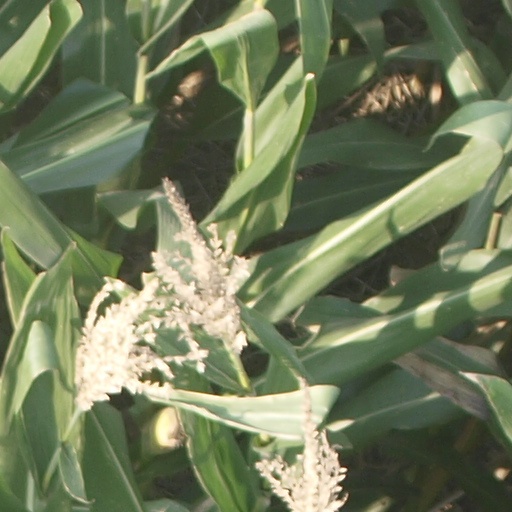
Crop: maize; corn